Máxima Canal

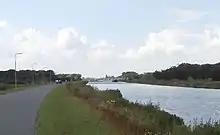
Maxima Canal in 2020 seen towards the north.

Construction of the Máxima Canal started in 2007. The work was executed by the Willemsunie, a combination of the contractors 'Van Hattum en Blankevoort', 'KWS Infra', 'GMB Civiel' and 'Van den Herik Kust- en Oeverwerken'.